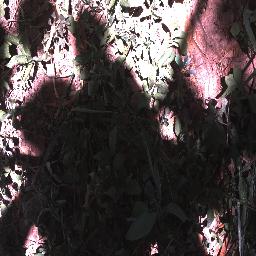
Label: negative